Rumelange railway station

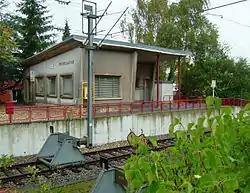
train station

Rumelange railway station is a railway station serving Rumelange, in south-western Luxembourg. It is operated by Chemins de Fer Luxembourgeois, the state-owned railway company.